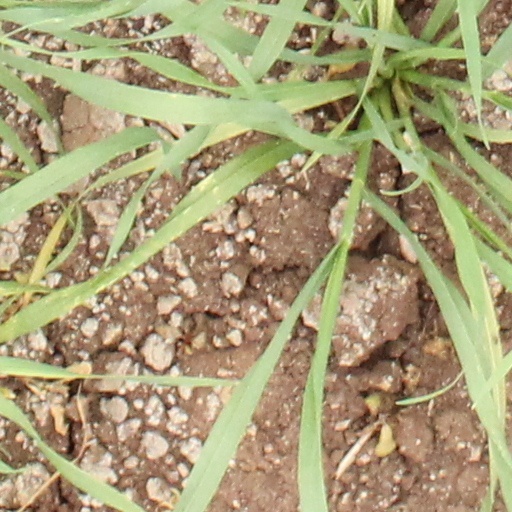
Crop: wheat